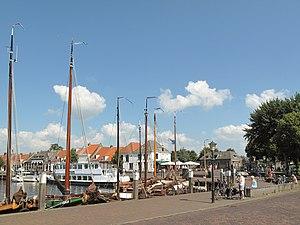
Elburg est une commune et une ville néerlandaise, en province de Gueldre.